BrandSafway

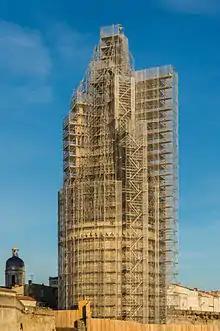
An Example of scaffolding around the Lantern Tower in La Rochelle

The company was started in 1919 and is headquartered in Georgia. Over the years the company expanded to other countries. The company has provided safety equipment on construction sites.